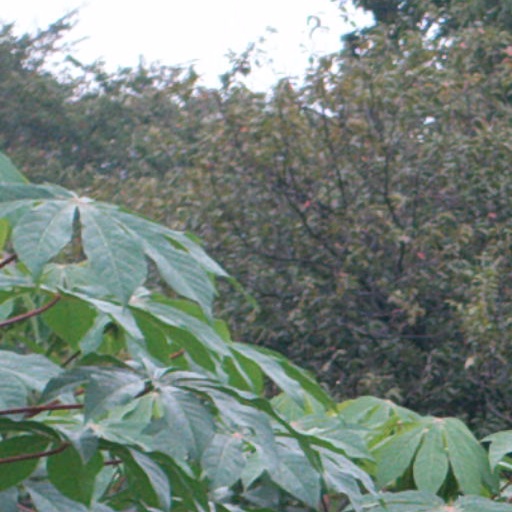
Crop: cassava